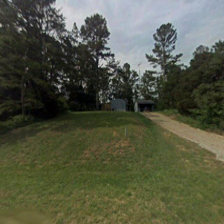
Label: streetView